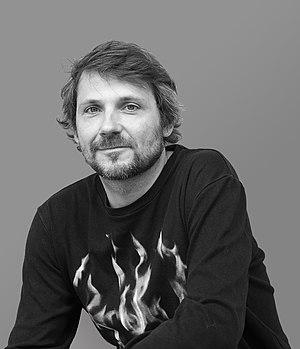
Portrait XNT atelier Bruxelles 2012
Xavier Noiret-Thomé est un artiste peintre français, né le 2 février 1971 à Charleville-Mézières.